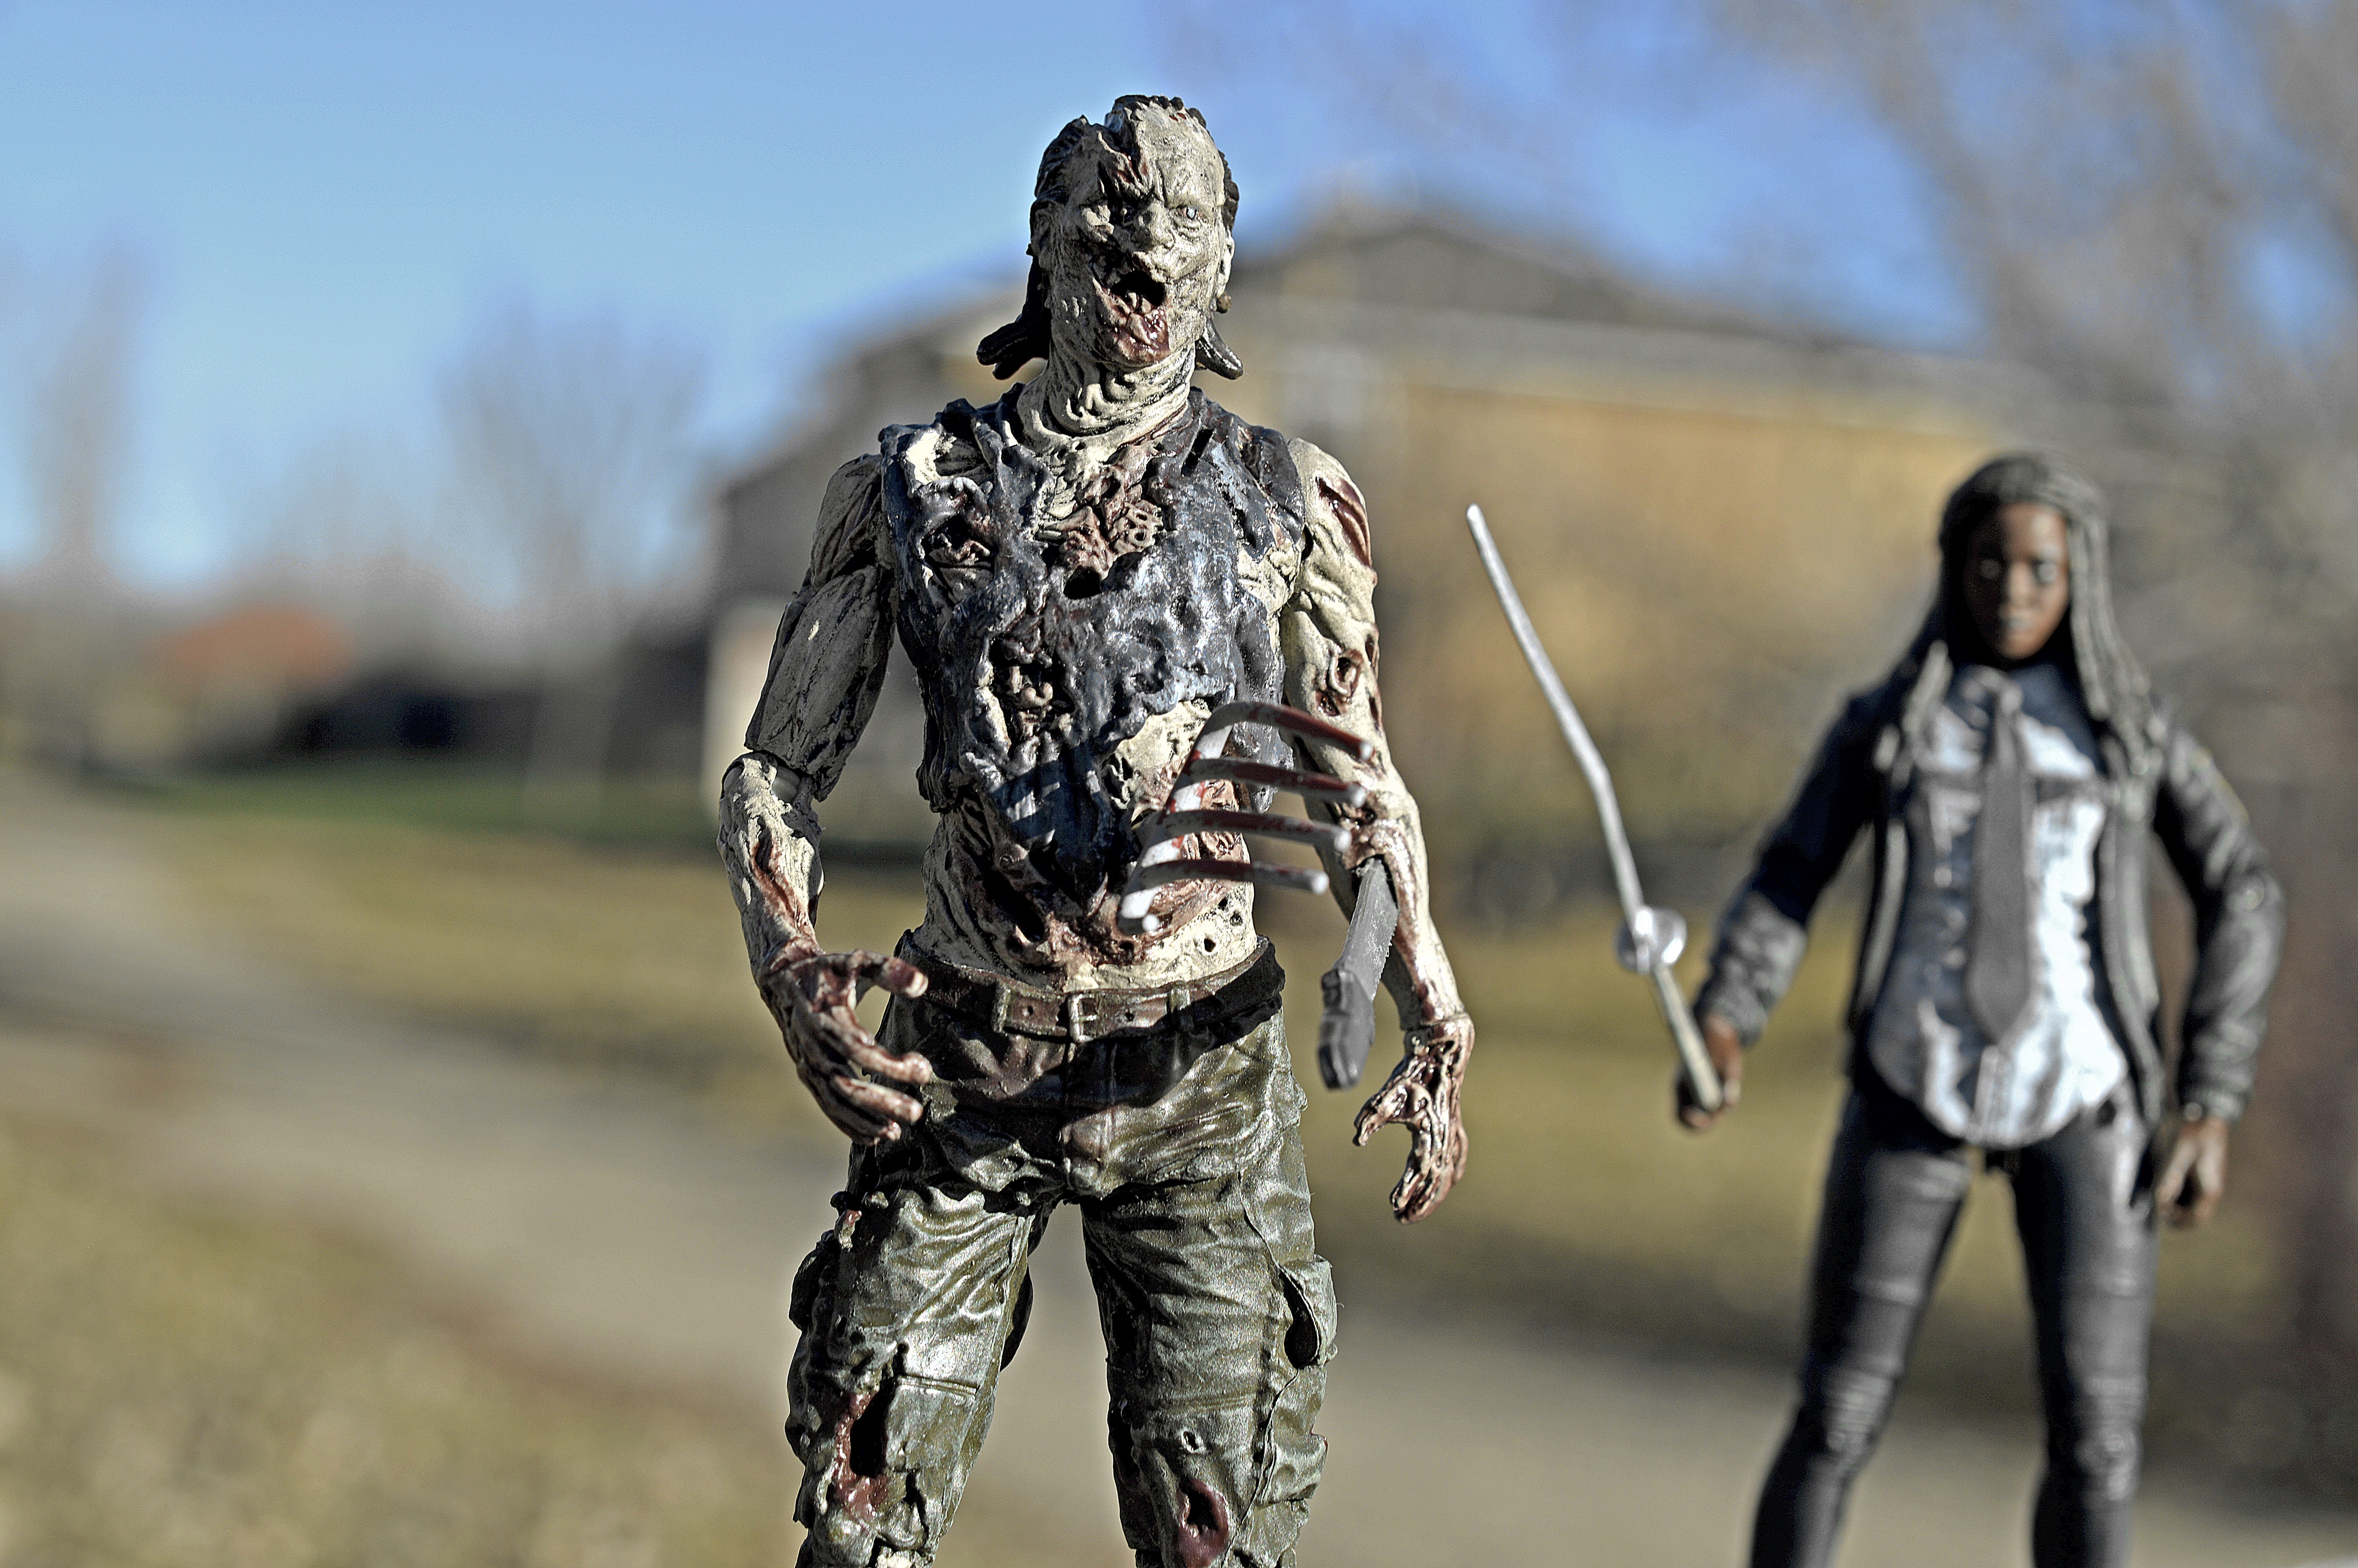
soldier, television, tv, death, toy, sword, scary, fear, zombie, monster, horror, action figure, apocalypse, walking dead, michonne, undead, corpse